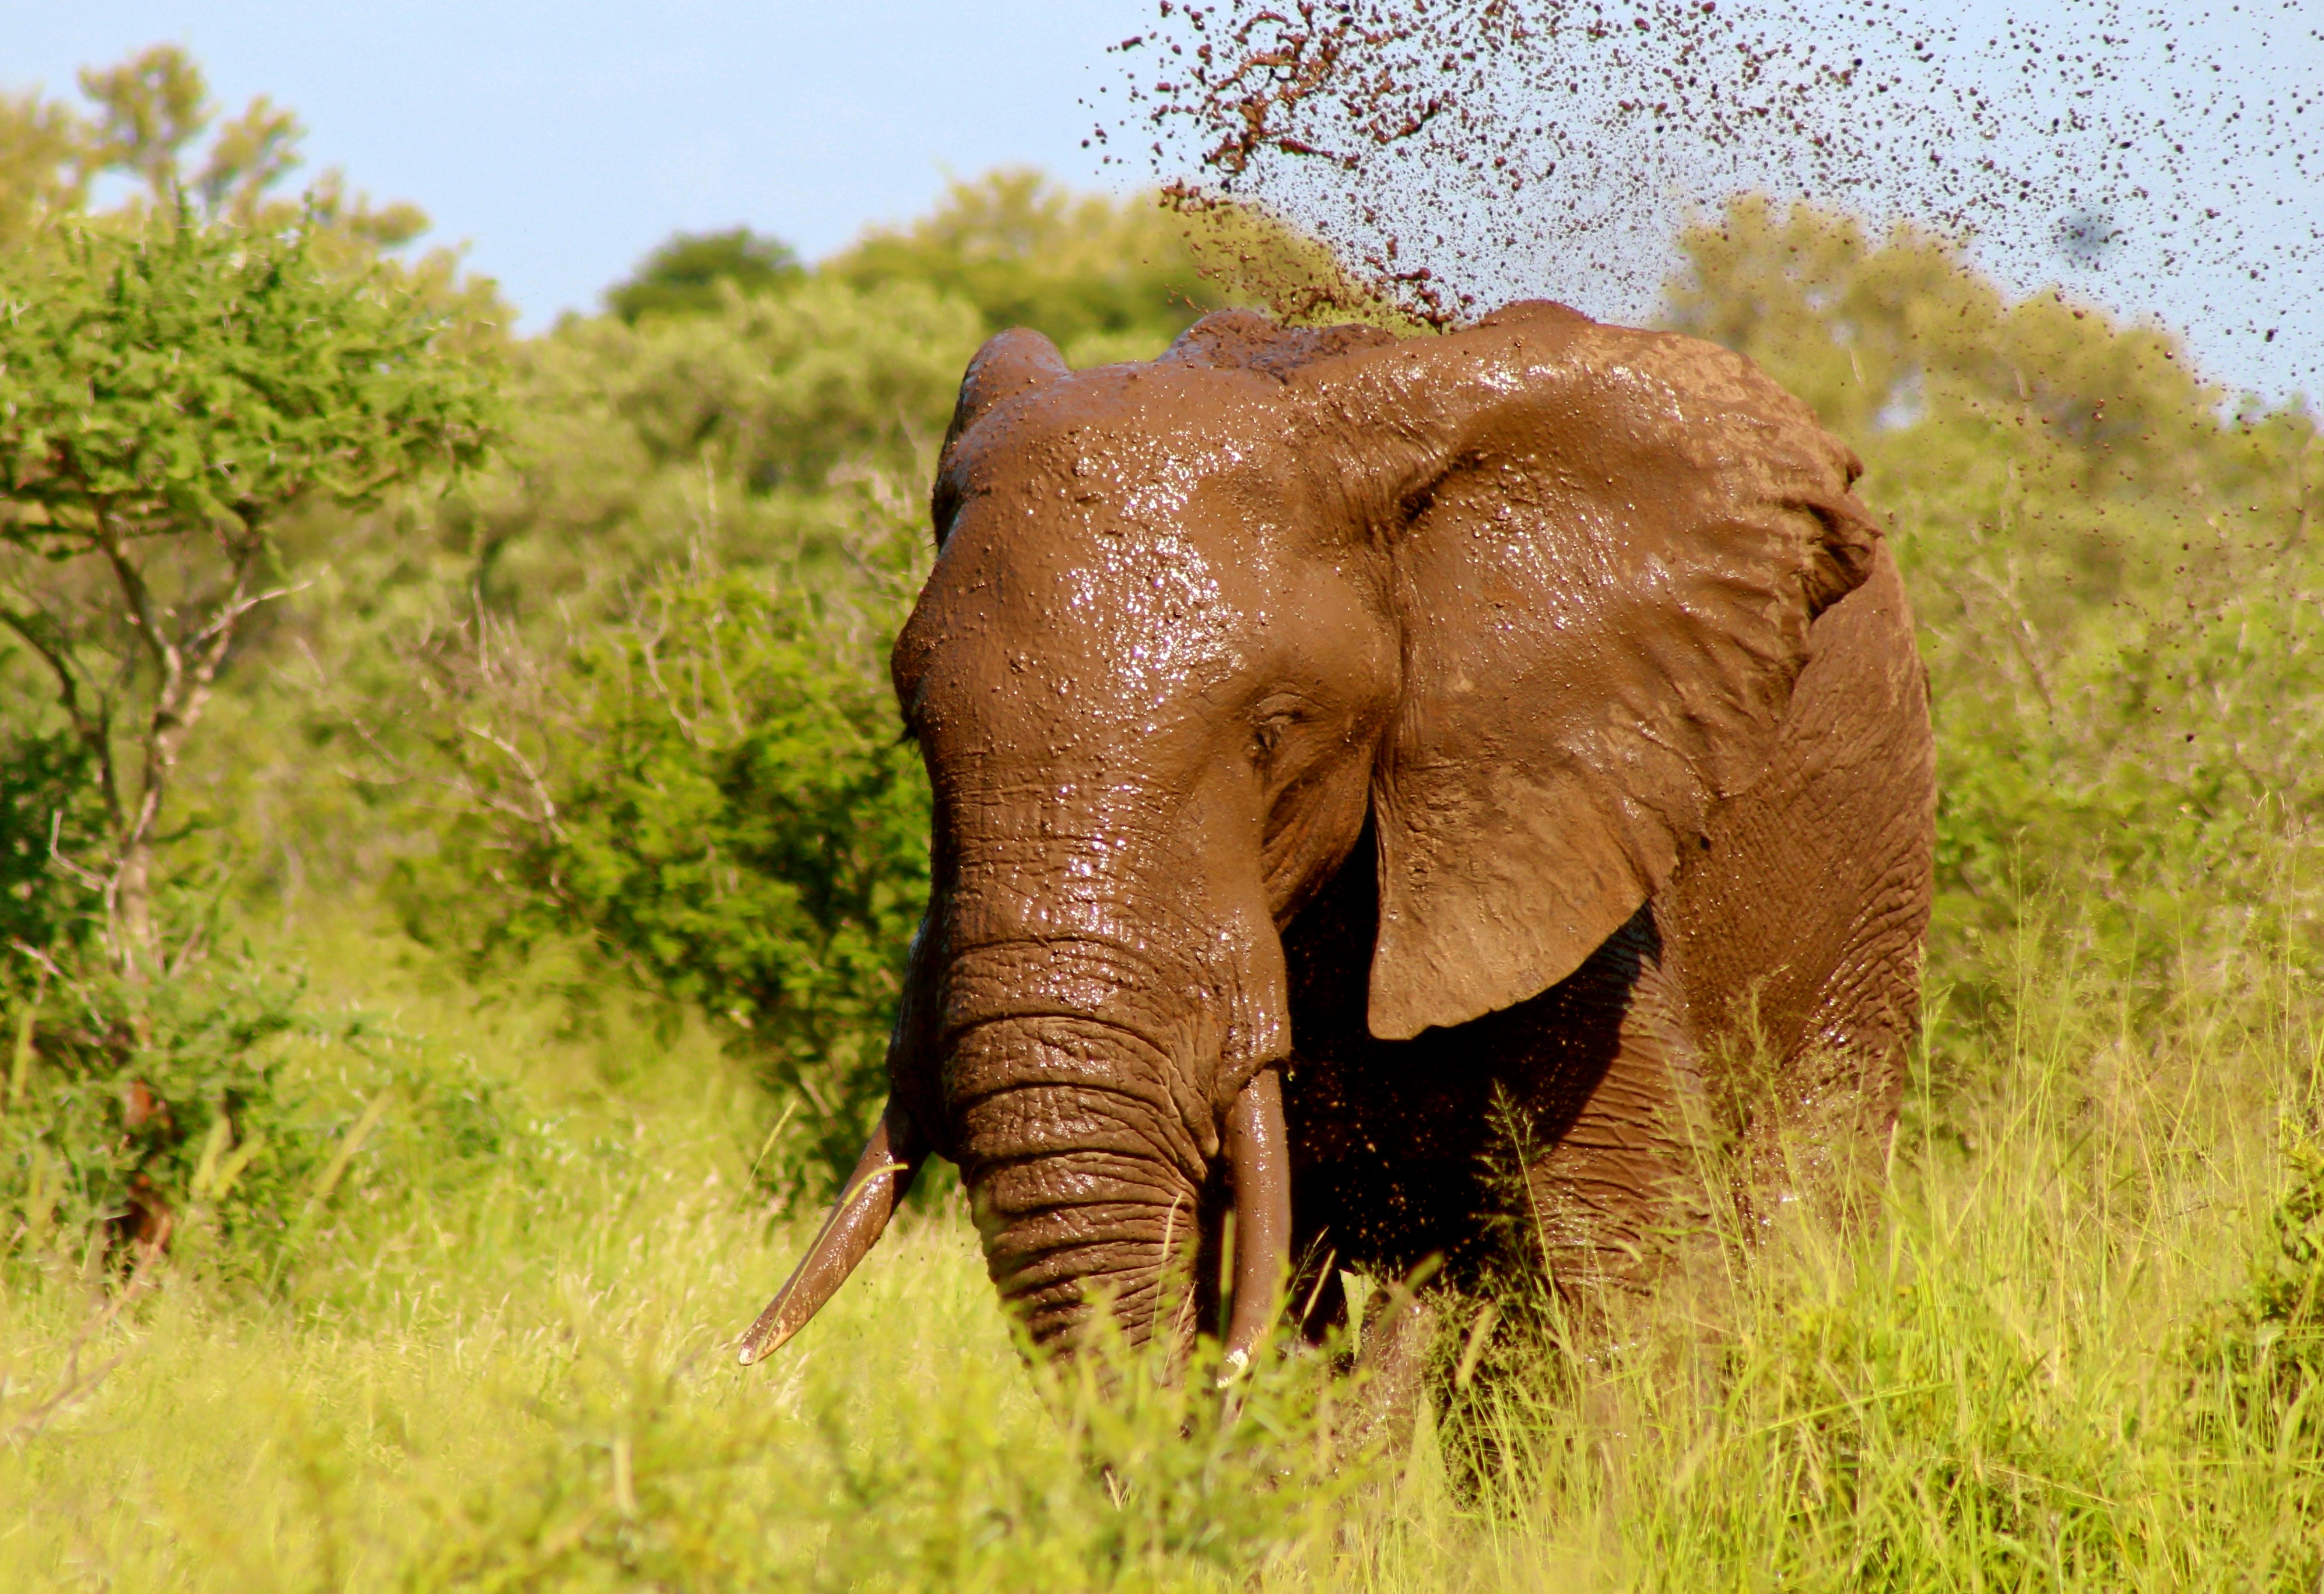
water, nature, wilderness, sky, game, adventure, trunk, animal, wildlife, wild, green, mud, spray, color, grazing, park, mammal, gray, blue, fauna, savanna, elephant, ivory, trees, grey, grassland, ears, endangered, big, large, huge, african, safari, wild animals, indian elephant, african elephant, elephants and mammoths